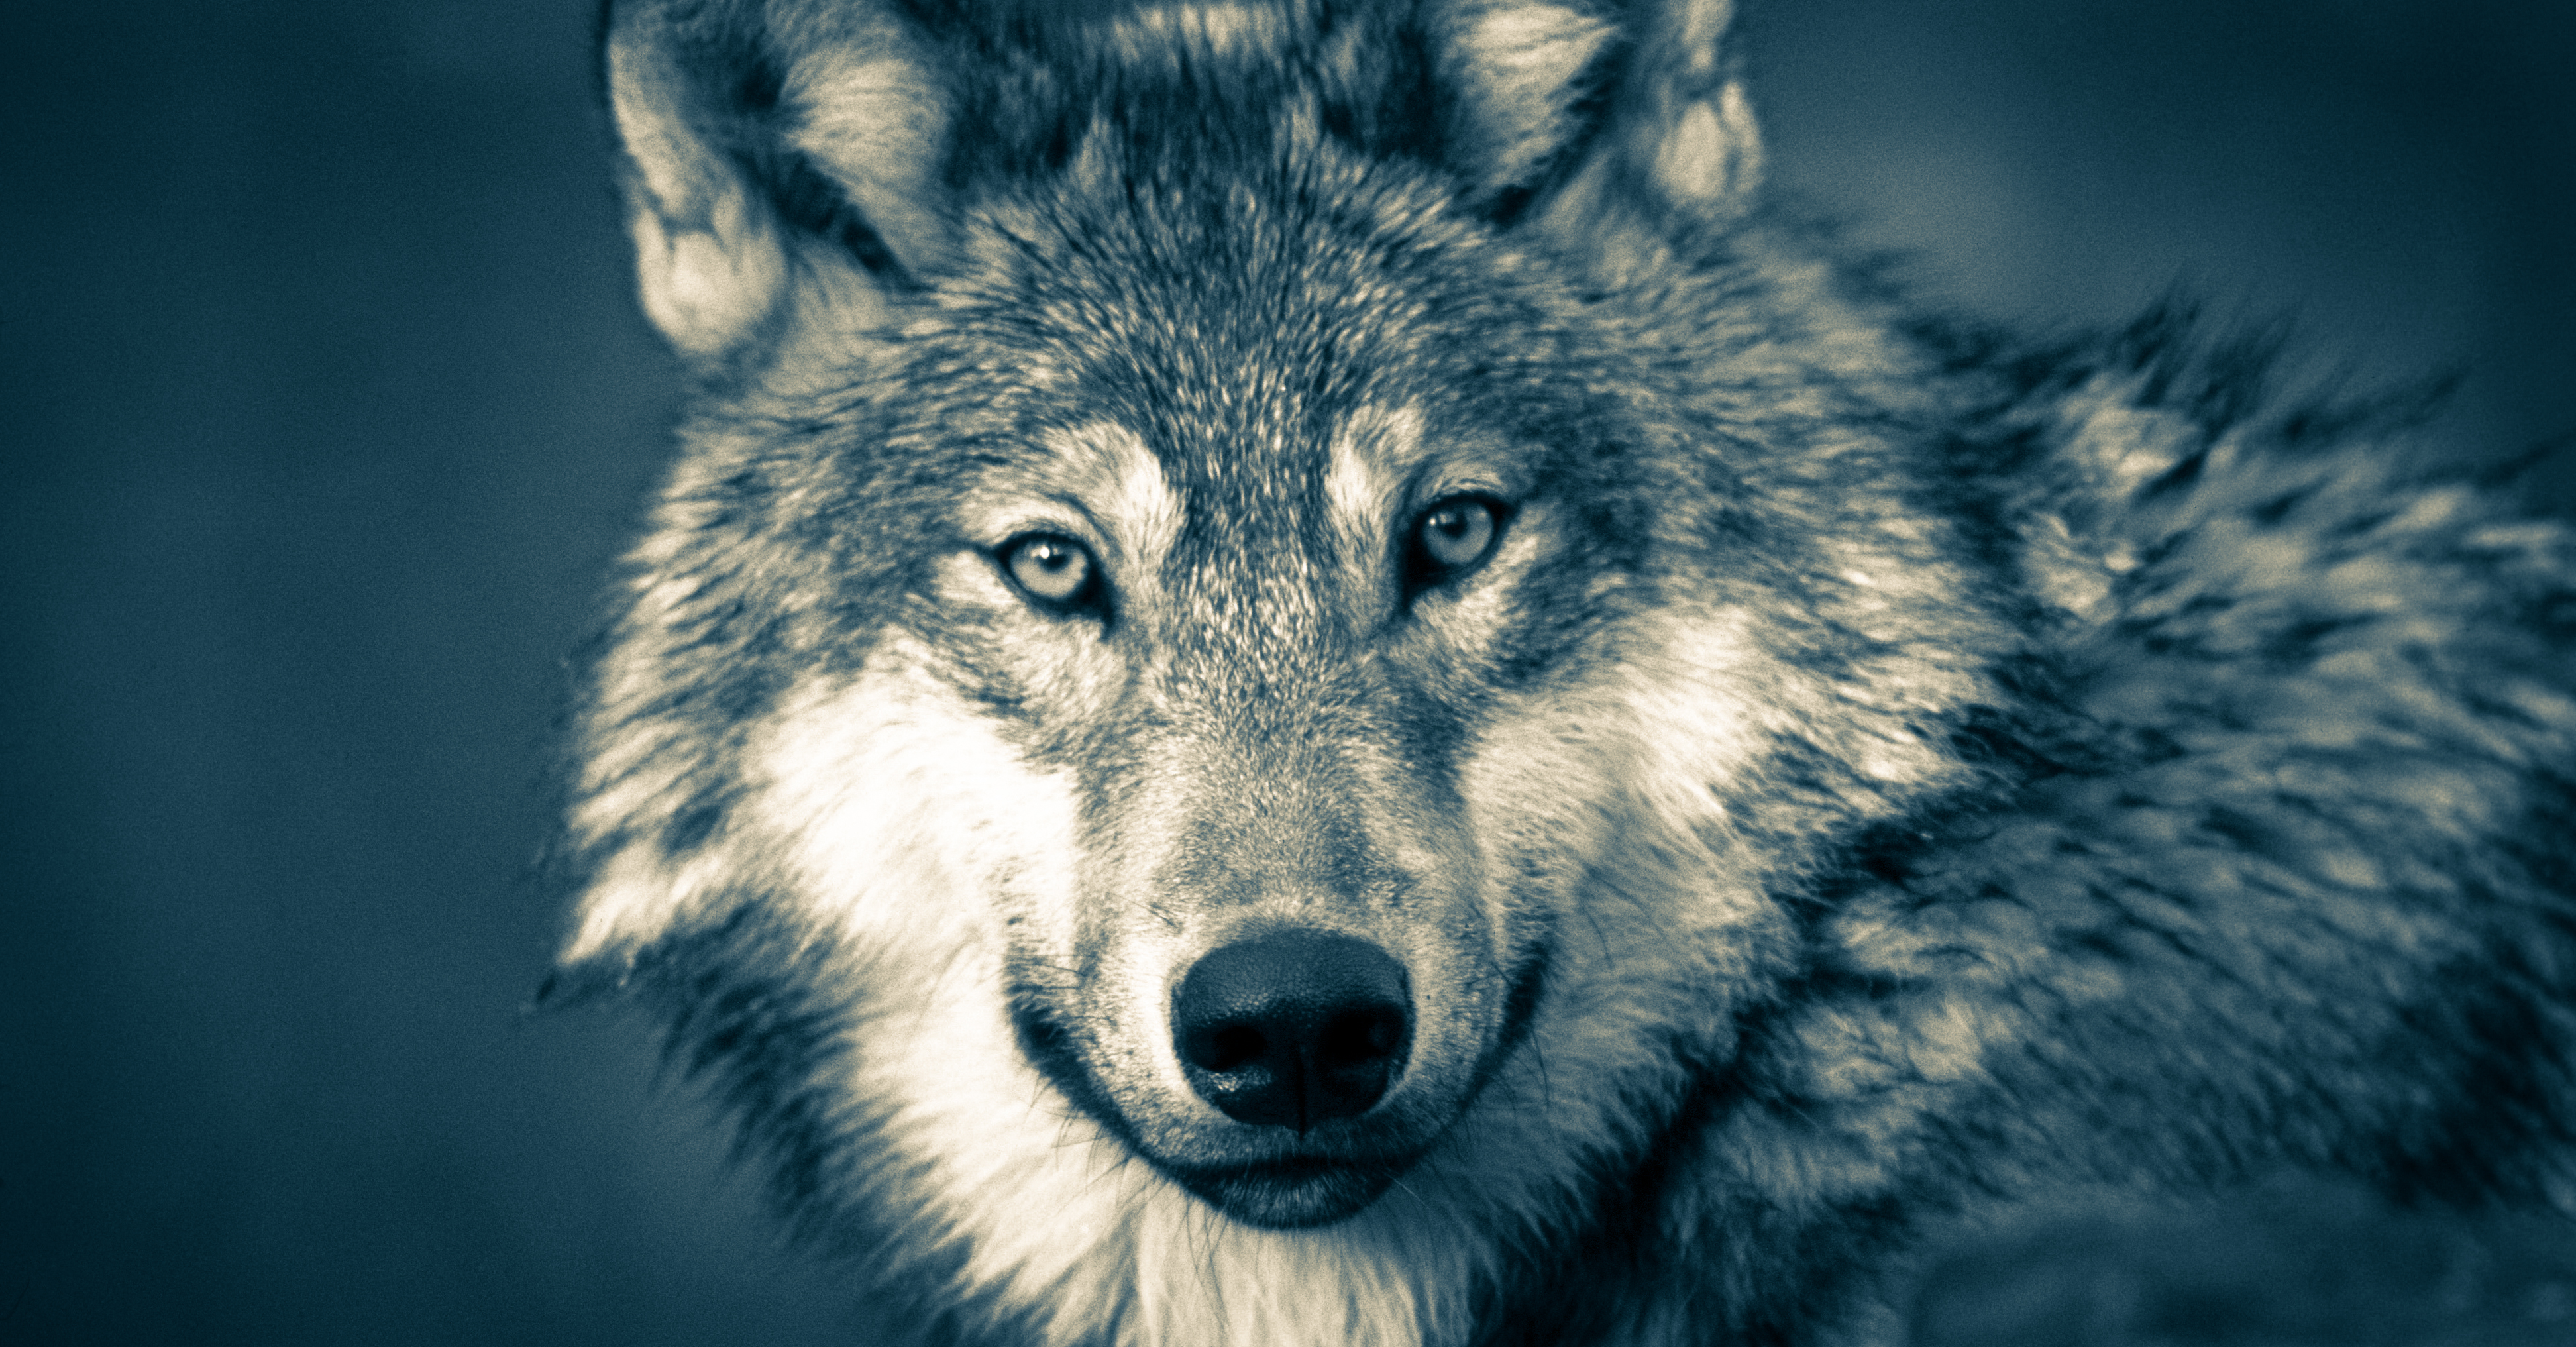
wolf, jungle, wolves, night, predator, canidae, canis lupus, hunter, carnivores, animal, mammal, wildlife, fauna, dog like mammal, photography, snout, close up, canis lupus tundrarum, sky, coyote, whiskers